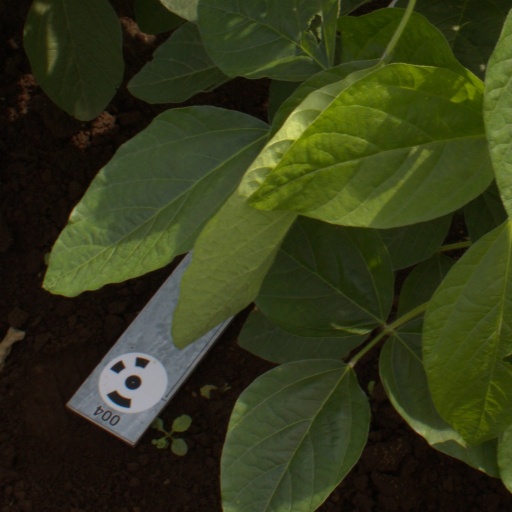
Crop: soybean